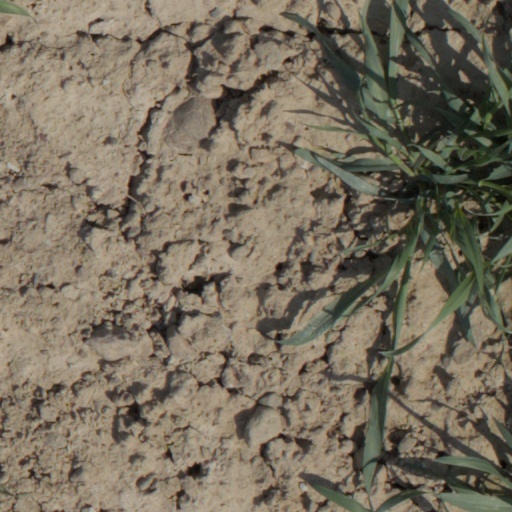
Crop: wheat